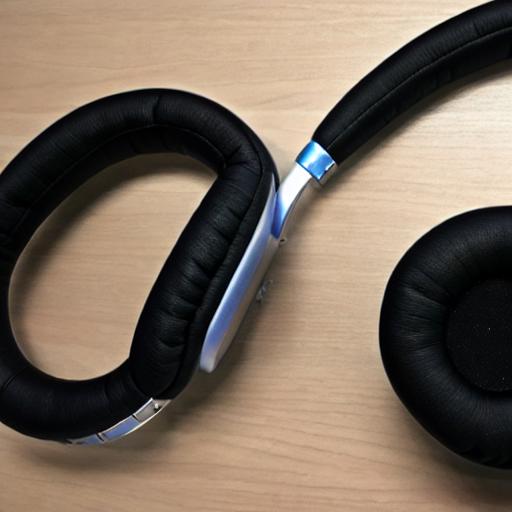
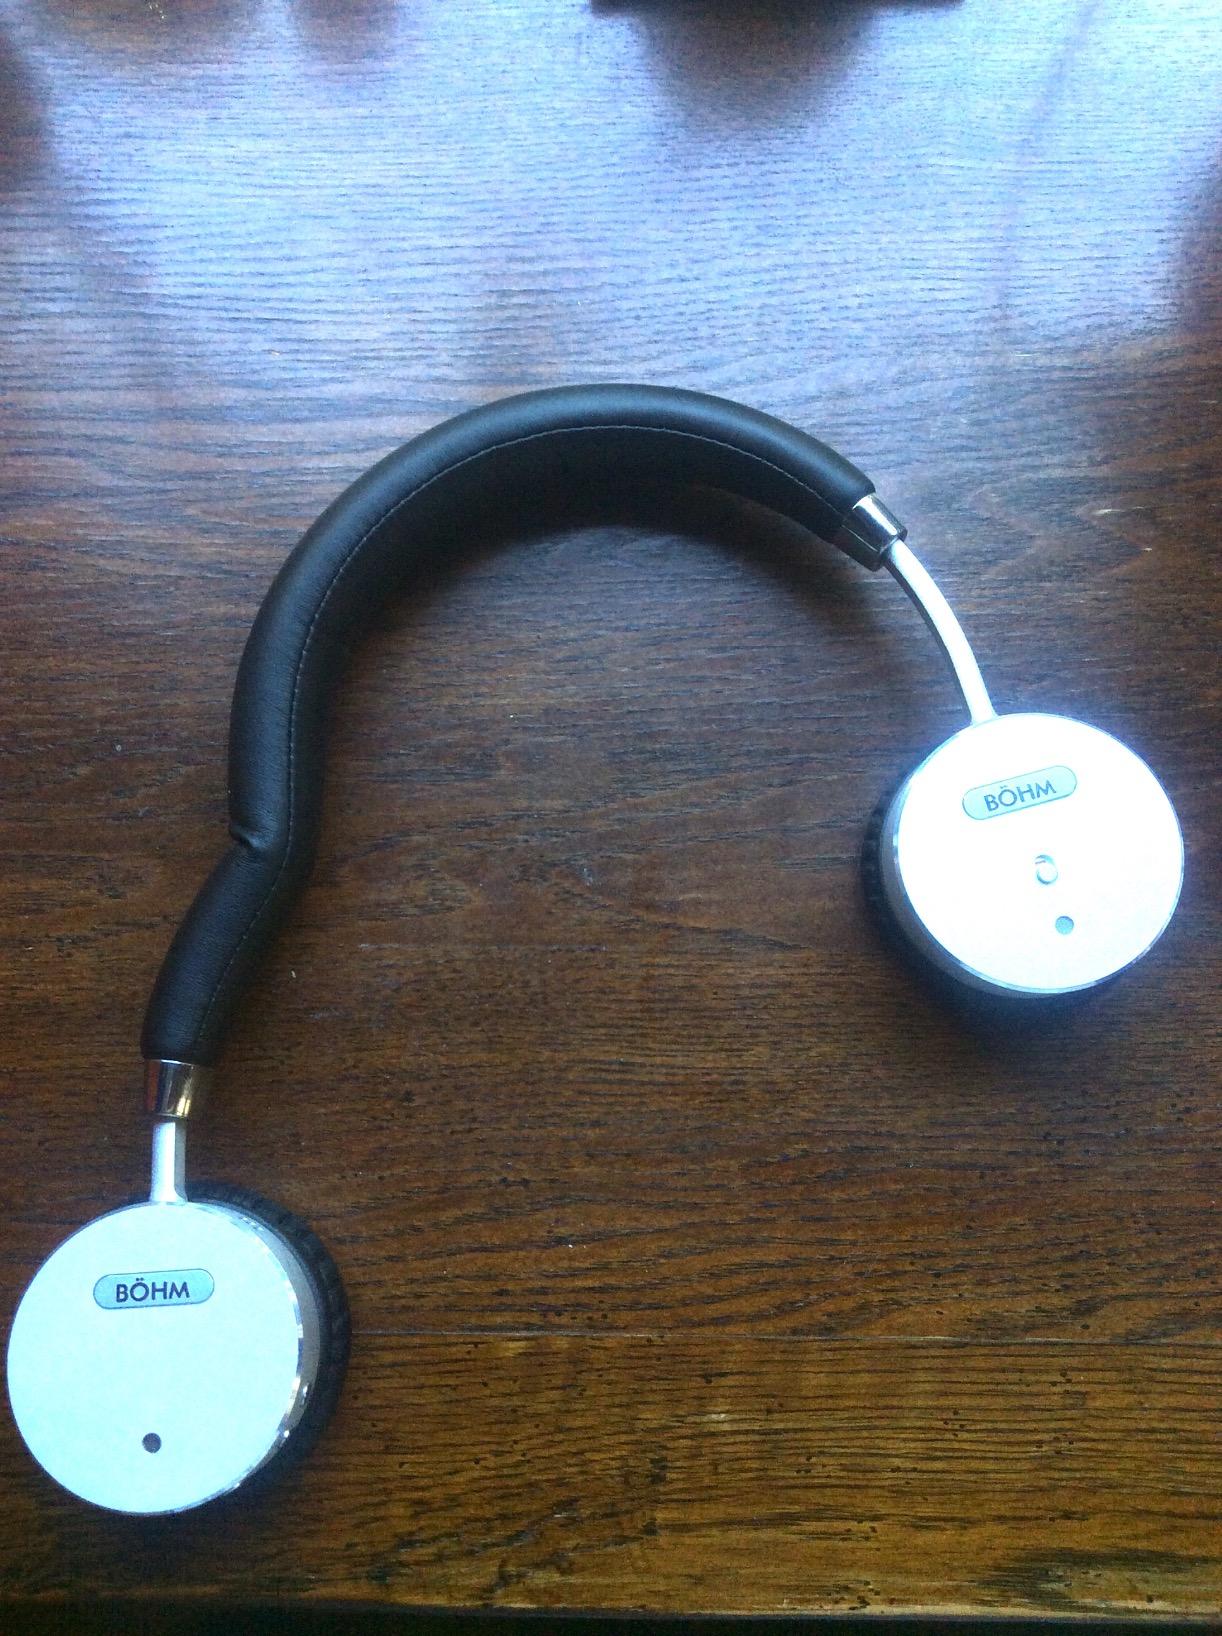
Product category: headphones
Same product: no